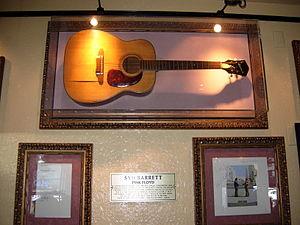
Roger Keith Barrett, dit Syd Barrett, est un auteur-compositeur-interprète britannique né le 6 janvier 1946 à Cambridge et mort le 7 juillet 2006 dans cette même ville. Il est le cofondateur et le leader du groupe Pink Floyd de ses débuts à son éviction en 1968.